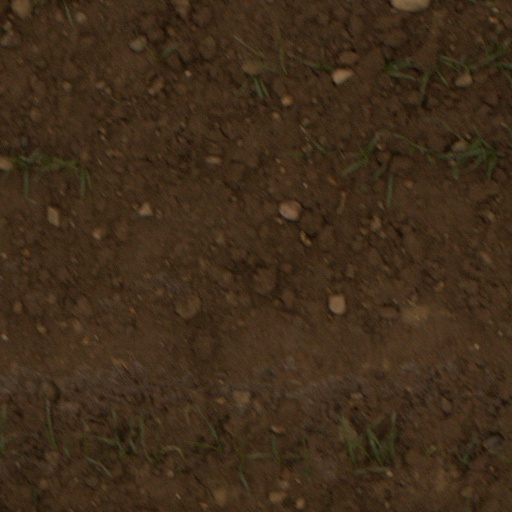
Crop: wheat